Sun

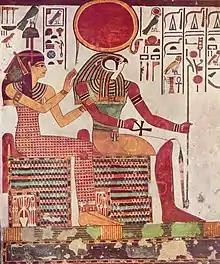
A painting of Ra and Nefertari

Observations of sunspots were recorded by Chinese astronomers during the Han dynasty (202 BCAD 220), with records of their observations being maintained for centuries. Averroes also provided a description of sunspots in the 12th century. The invention of the telescope in the early 17th century permitted detailed observations of sunspots by Thomas Harriot, Galileo Galilei and other astronomers. Galileo posited that sunspots were on the surface of the Sun rather than small objects passing between Earth and the Sun.